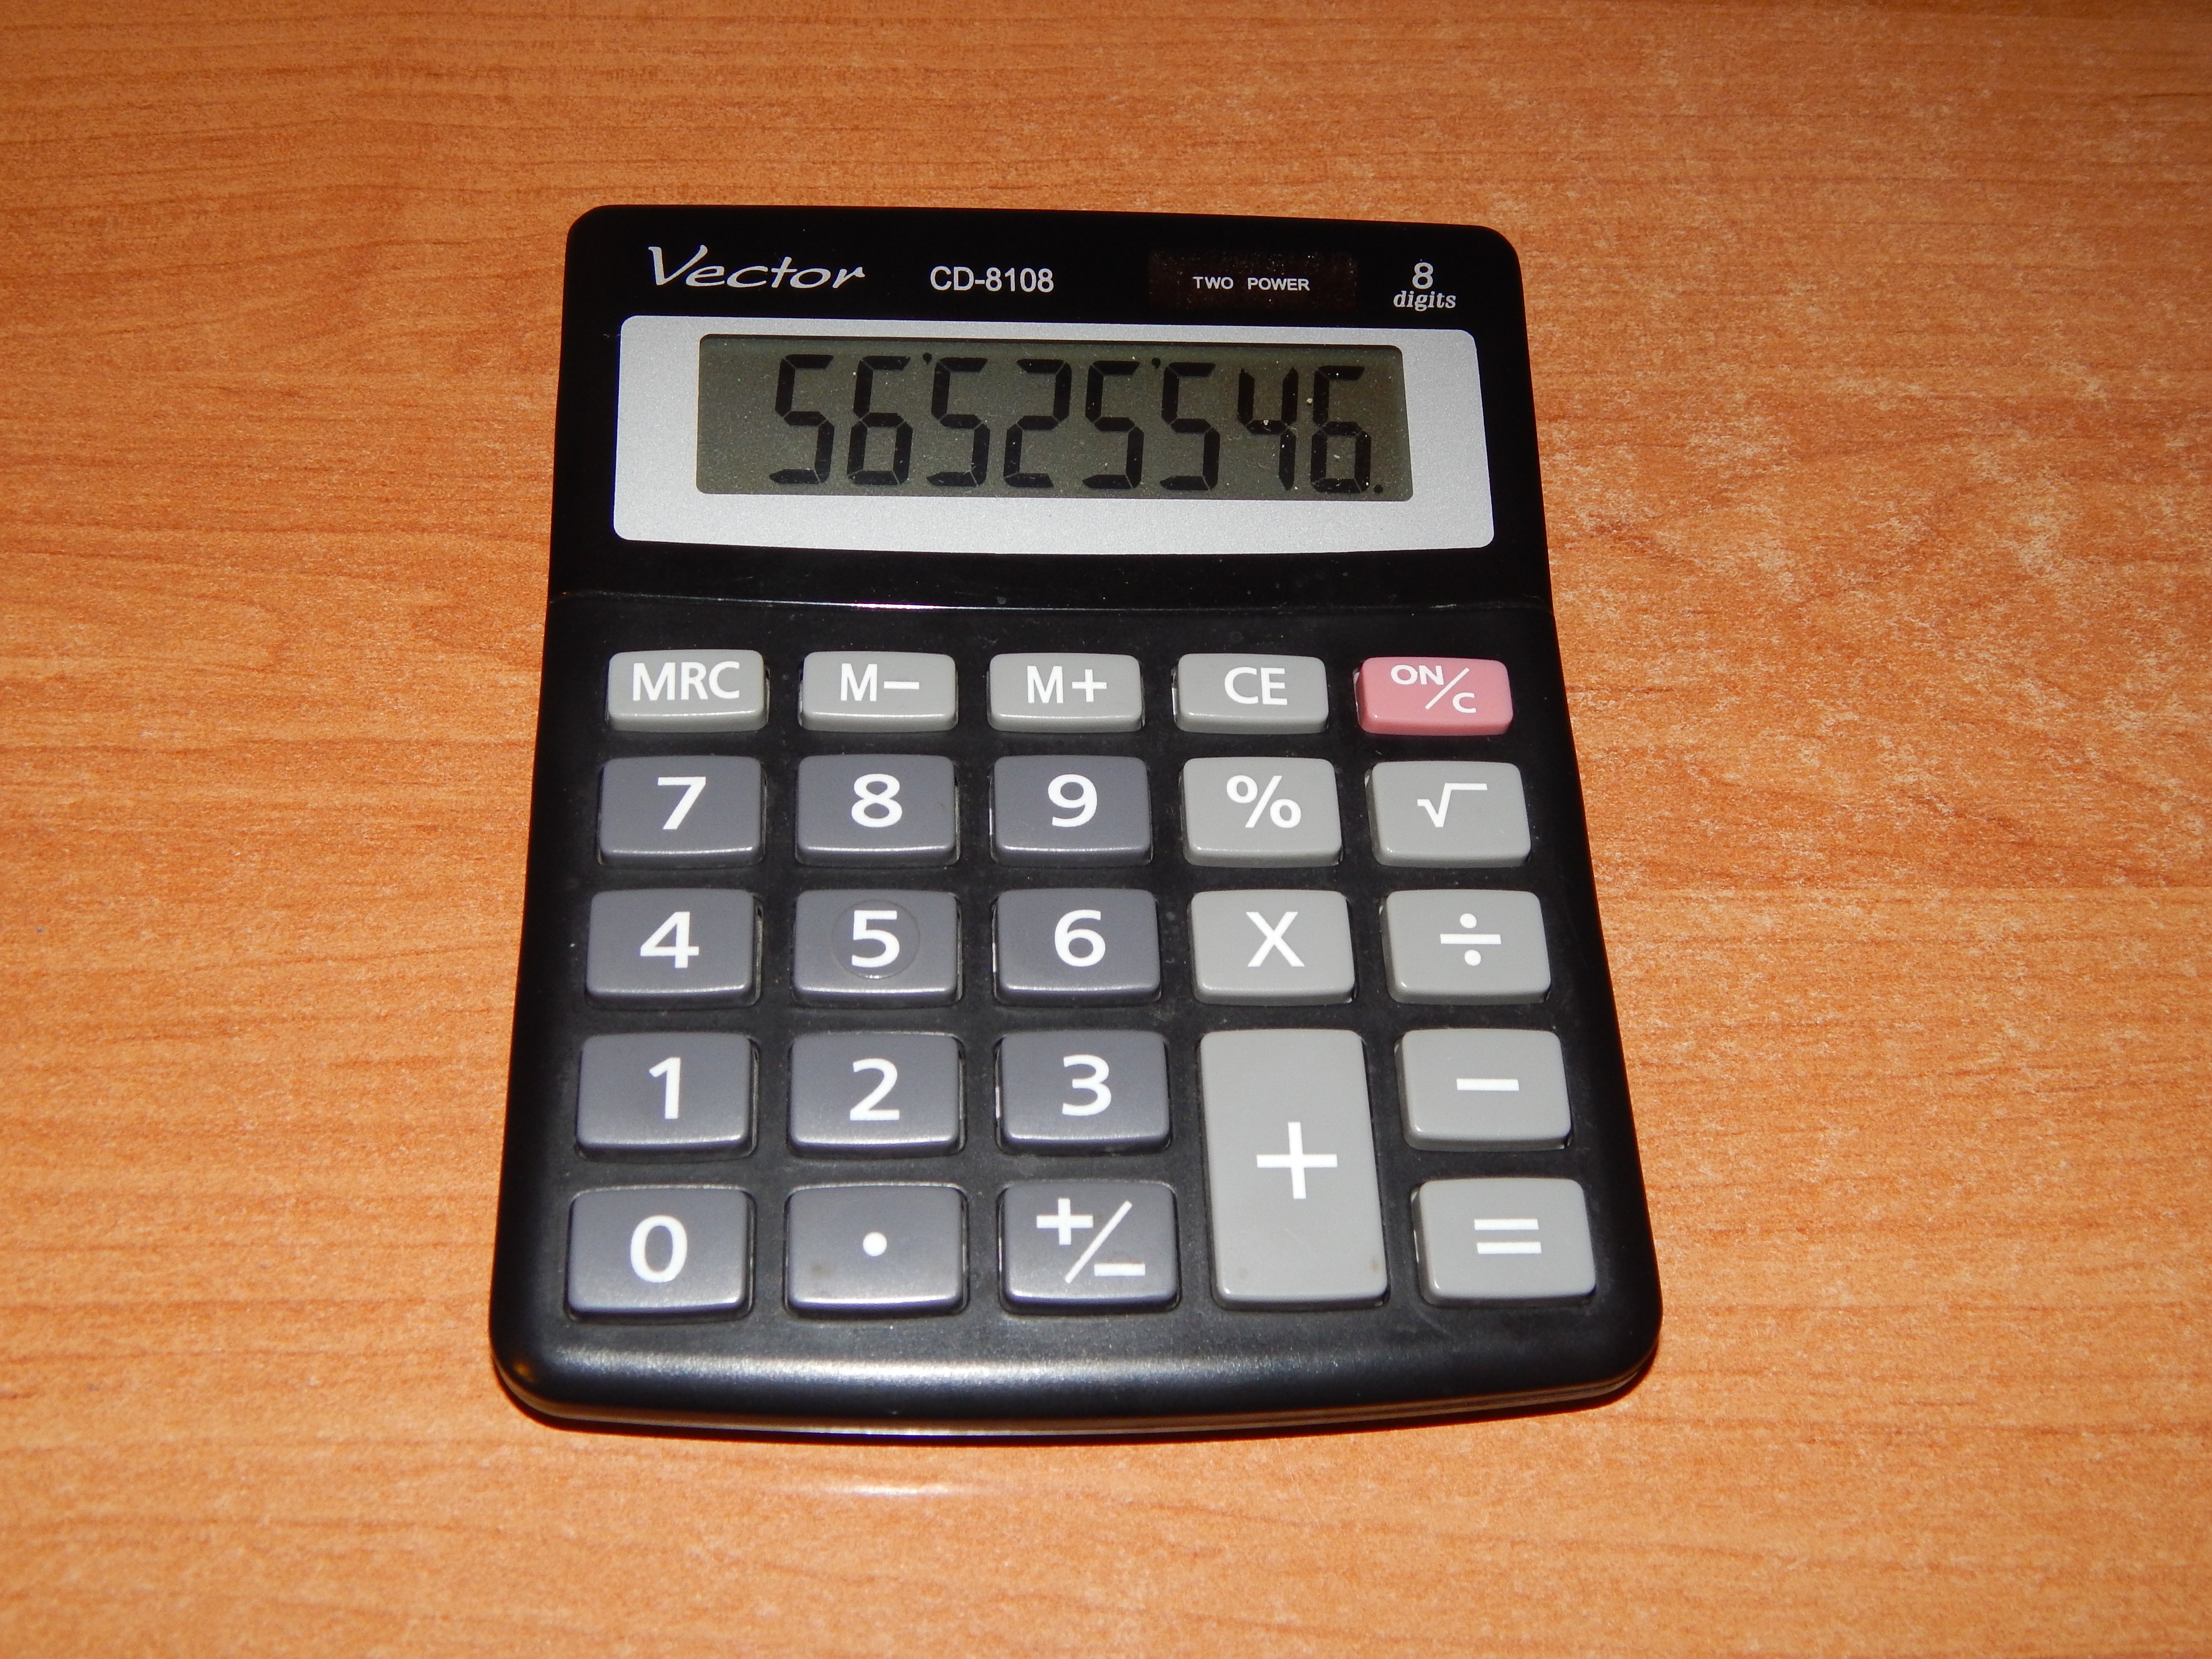
cash, calculator, digits, office supplies, the number of, counting, office equipment